Ingrid Thobois

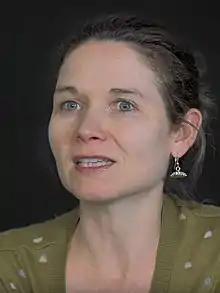
Ingrid Thobois (2018)

Ingrid Thobois is a French novelist and development worker. She was born in Rouen in 1980. She has worked extensively in Afghanistan as a language teacher, and has also taken part in missions in Indonesia, Congo, Moldavia, and Central Asia.